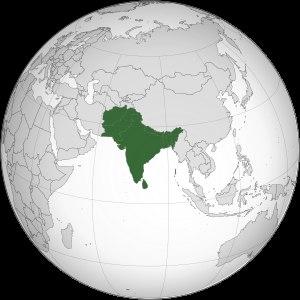
L'Asie du Sud est la région méridionale de l'Asie. Elle comprend l'Afghanistan, le Bangladesh, le Bhoutan, l'Inde, les Maldives, le Népal, le Pakistan et le Sri Lanka et couvre une superficie d'environ 5 144 000 km²
Le commerce extérieur du Pakistan est un élément important de l'économie du pays, incluant ses importations et exportations vers les pays étrangers. Le pays tente d'augmenter ses exportations pour développer son économie, mais fait face à une balance commerciale déficitaire. Il est membre de plusieurs organisations commerciales, comme l'Organisation mondiale du commerce ou l'Accord de libre-échange de l'Asie du Sud.
L'accord de libre-échange de l'Asie du Sud ou South Asian Free Trade Area est un accord de libre-échange signé le 6 janvier 2004 lors d'un sommet de l'association sud-asiatique pour la coopération régionale à Islamabad.